Wolf

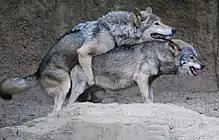
Korean wolves mating in the Tama Zoological Park, Japan

The wolf is a social animal. Its populations consist of packs and lone wolves, most lone wolves being temporarily alone while they disperse from packs to form their own or join another one. The wolf's basic social unit is the nuclear family consisting of a mated pair accompanied by their offspring. The average pack size in North America is eight wolves and 5.5 in Europe. The average pack across Eurasia consists of a family of eight wolves (two adults, juveniles, and yearlings), or sometimes two or three such families, with examples of exceptionally large packs consisting of up to 42 wolves being known. Cortisol levels in wolves rise significantly when a pack member dies, indicating the presence of stress. During times of prey abundance caused by calving or migration, different wolf packs may join together temporarily.